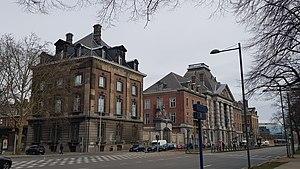
Caserne Major Géruzet, Etterbeek, Belgique